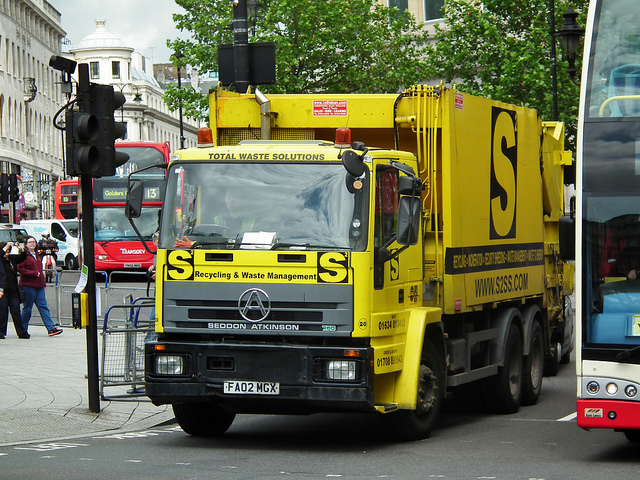
A yellow truck on street next to a bus.

A trash truck sits beside a bus in traffic.

A Waste and recycling truck is traveling down the street.

a yellow garbage truck driving down a busy street.